Michele Rapisardi

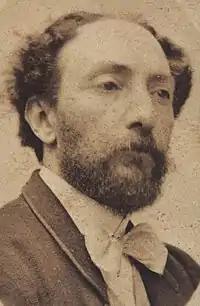
1860s photograph of Rapisardi

Michele Rapisardi (December 27, 1822 in Catania, Sicily – 1886 in Florence) was an Italian painter.